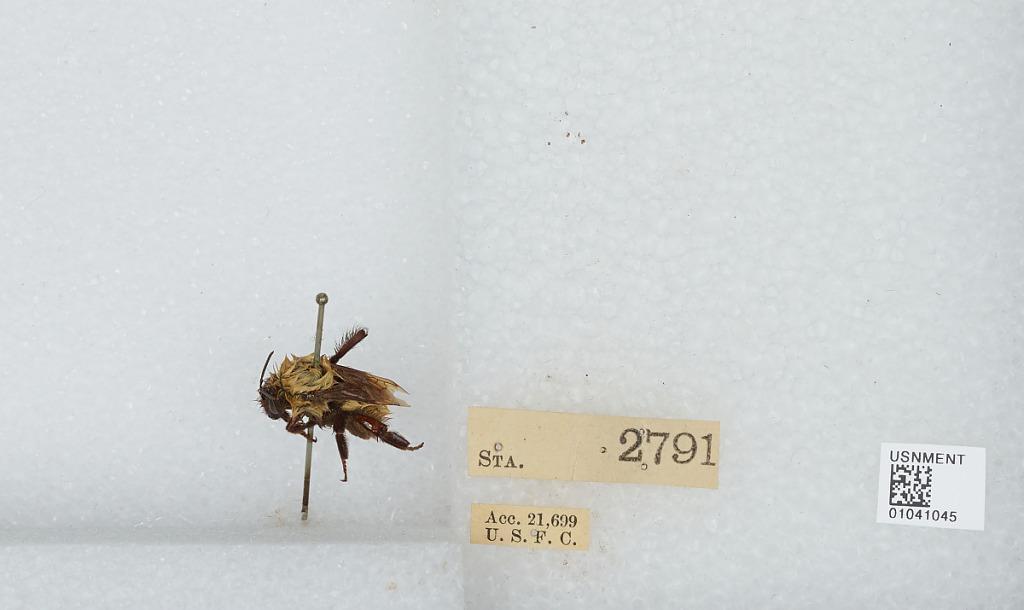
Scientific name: Bombus sp.